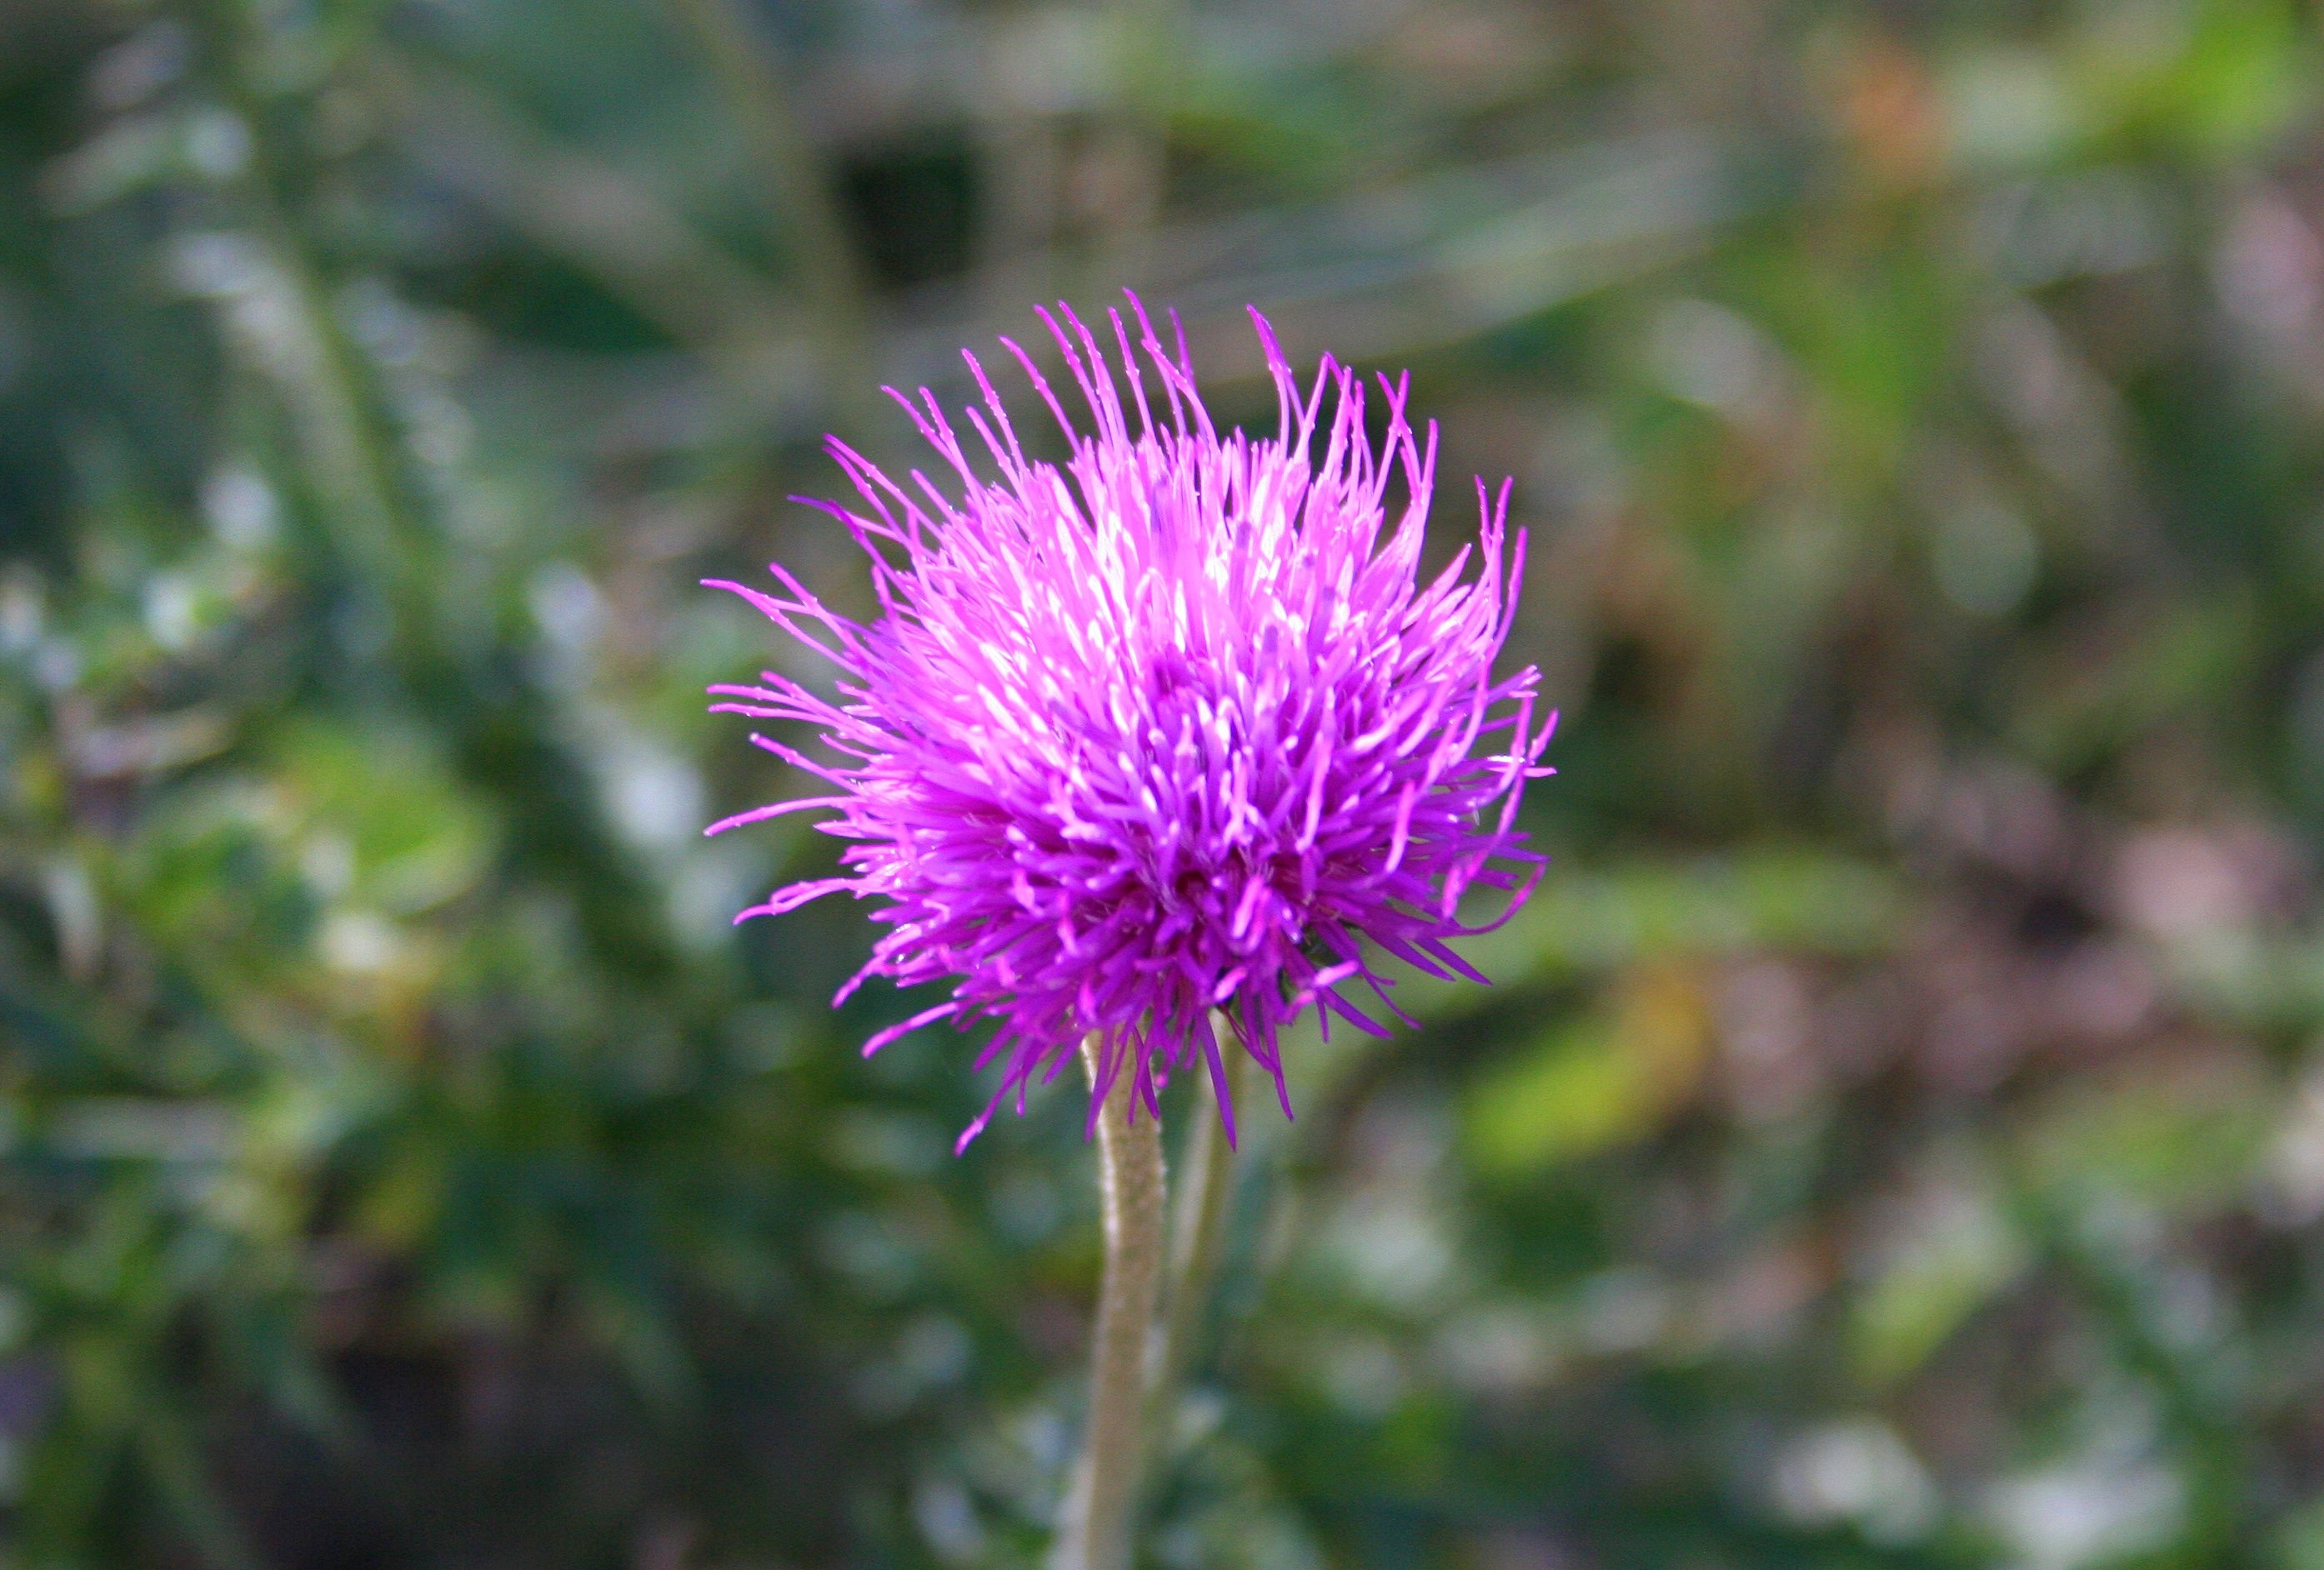
nature, grass, blossom, prickly, plant, meadow, prairie, flower, purple, bloom, summer, botany, close, flora, wild flower, wildflower, close up, wild plant, violet, hairy, thistle, bud, spur, alpine thistle, macro photography, flowering plant, wayside, spiny, daisy family, silybum, silybum marianum, nature prickly, plant stem, land plant